SelgasCano

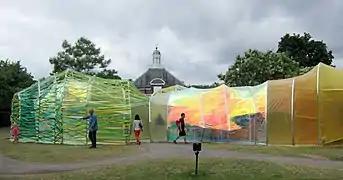
Serpentine Pavilion

The Cartagena Auditorium and Congress Centre is situated at the end of a roughly one kilometre long harbour strip on the border between the city and the waterfront on a plot of 18.500 m. The site itself also played a defensive role historically, just like the site of the Badajoz Congress Centre and Auditorium. The proposal, according to the architects themselves, was aimed at preserving the relationship between the city and the sea - keeping 60% of the building below grade in order to achieve a height that is similar to the surrounding harbor buildings and keeps the line of sight from the city to the waterfront intact. While it’s outside consists of rigid lines, the interior is more architecturally articulated, with a promenade inside that connects two opposite entrances with the various programs that are housed within. Given the fact that Cartagena has Europe’s biggest polycarbonate factory, the main materials used in the skin of the building are polycarbonate and methacrylate.